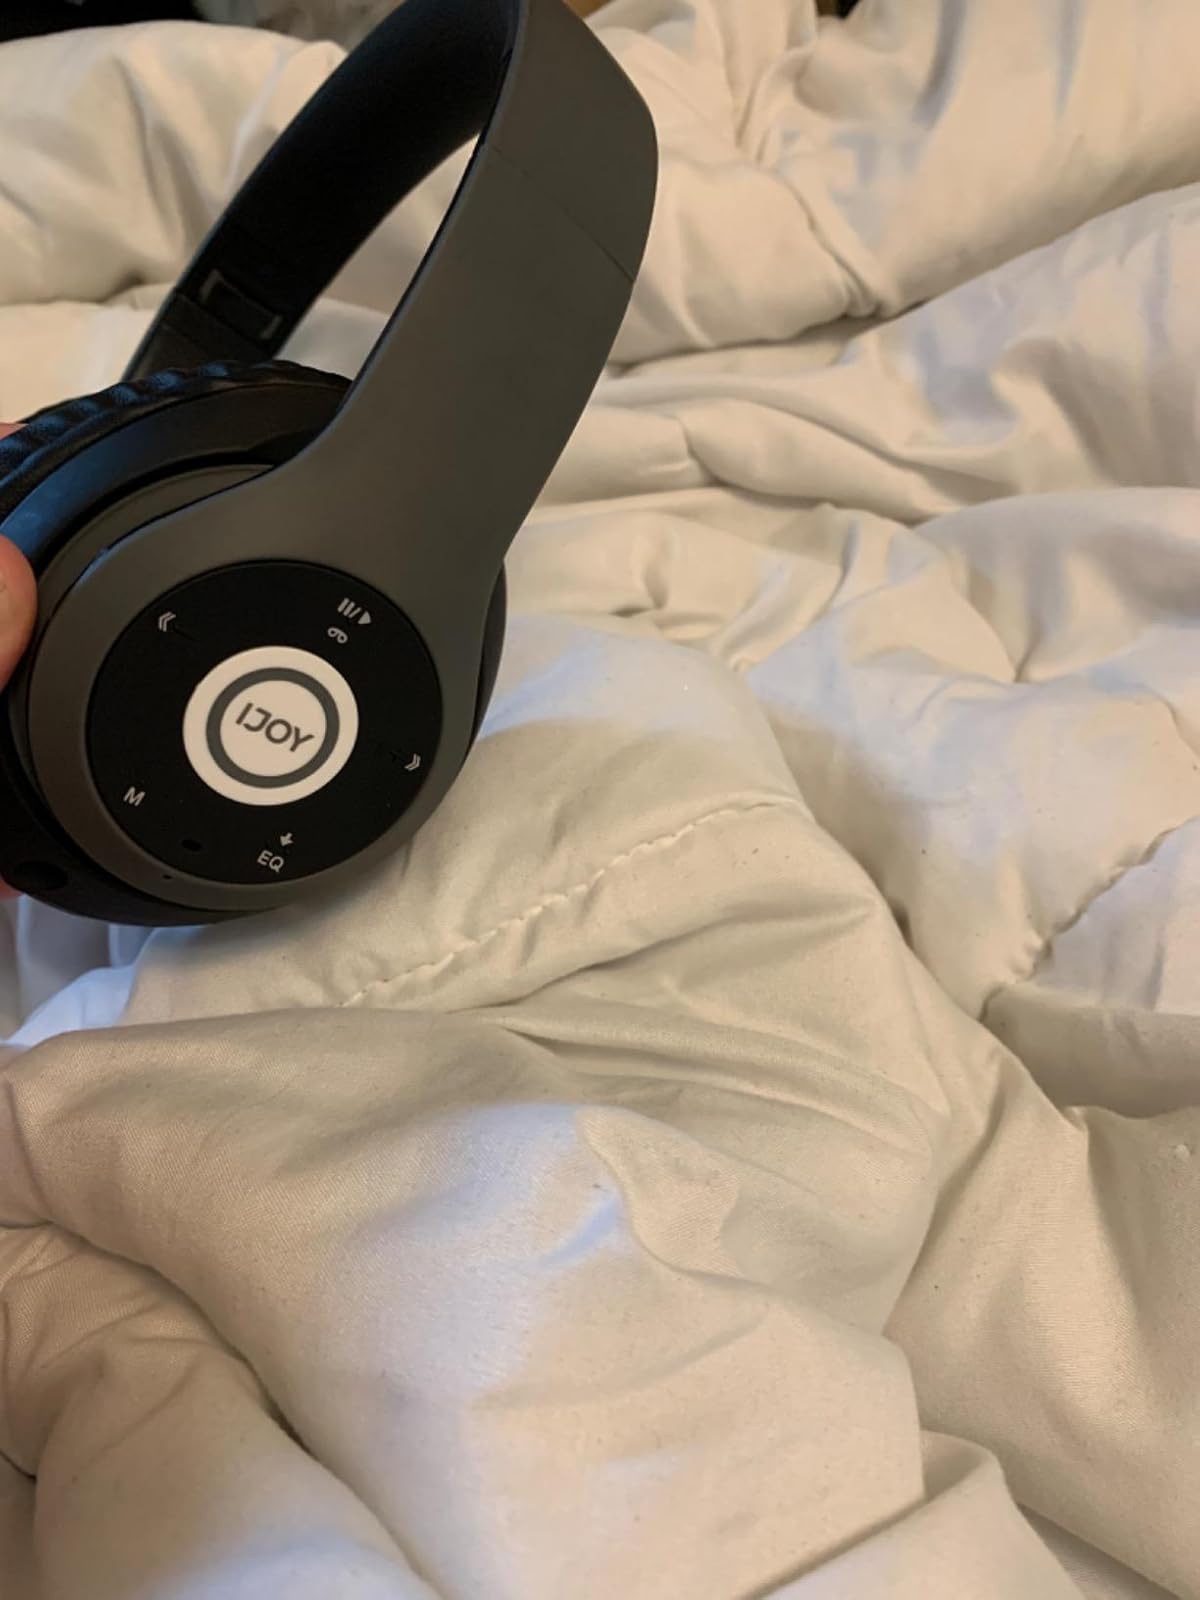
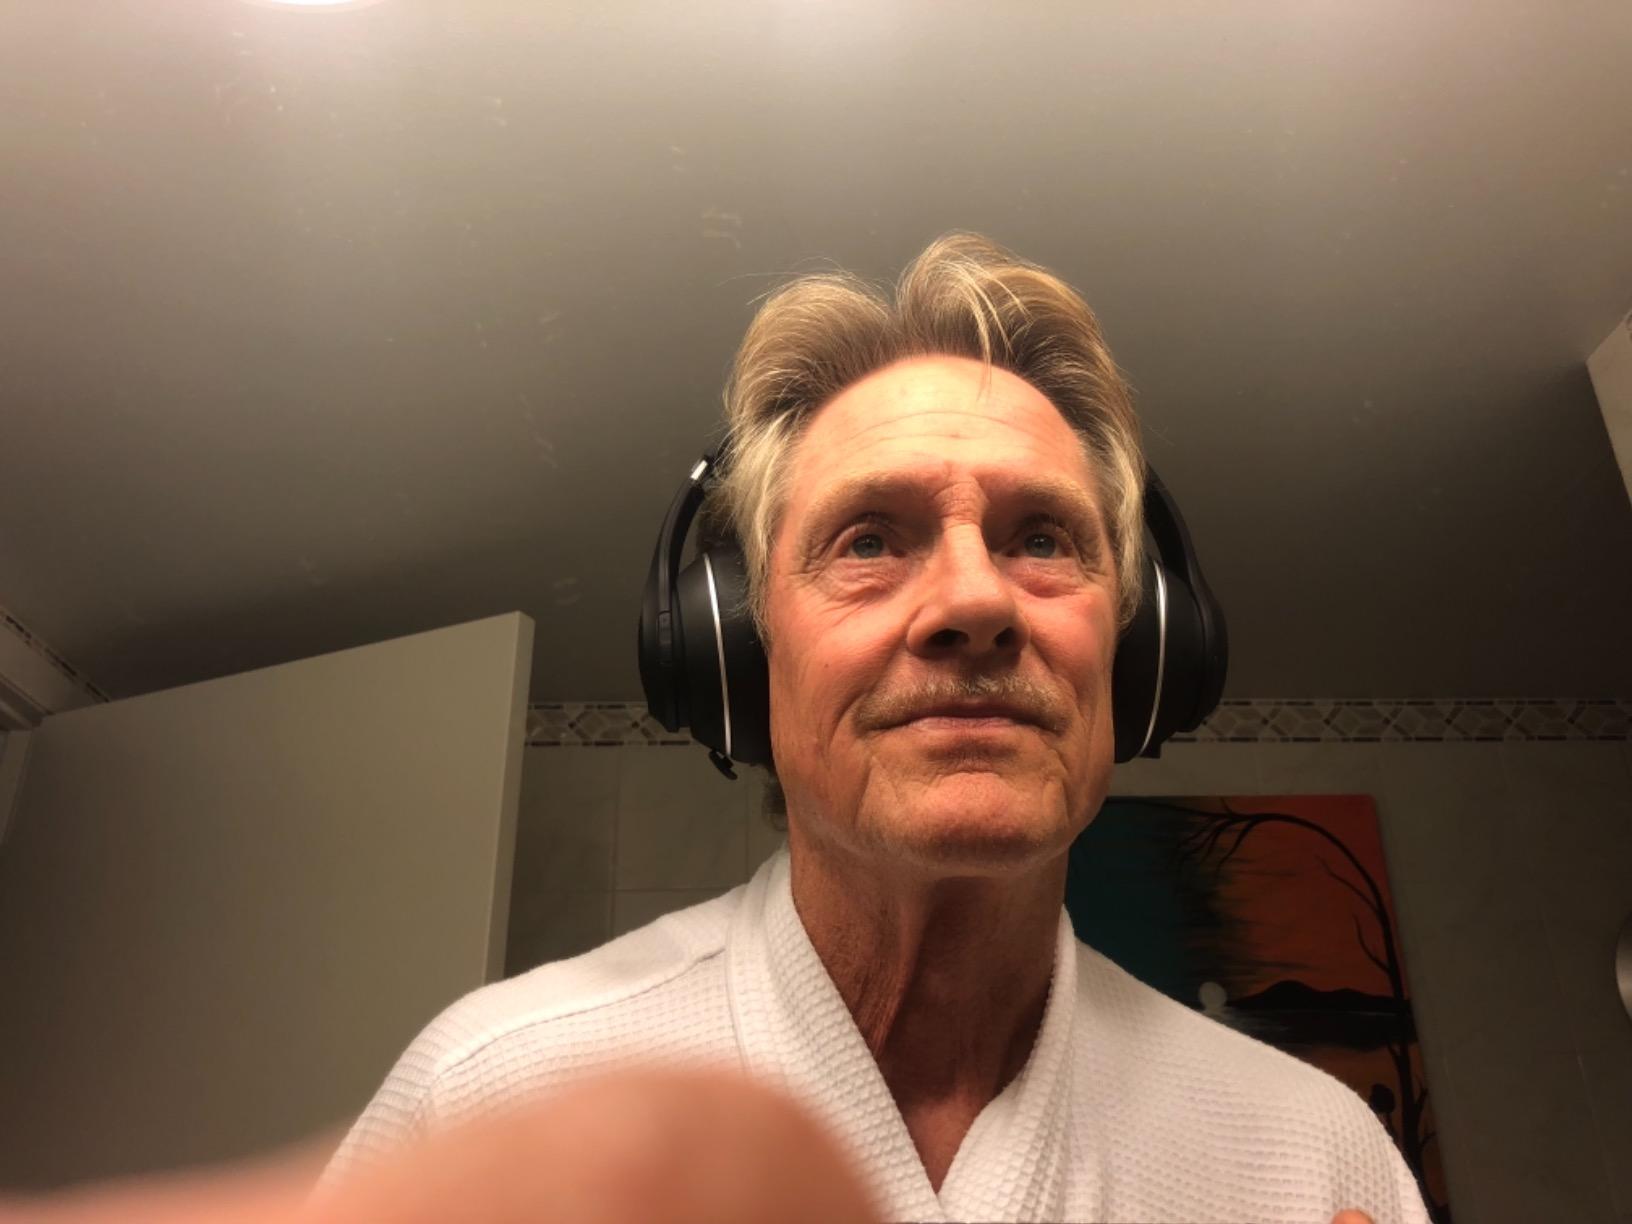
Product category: headphones
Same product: no